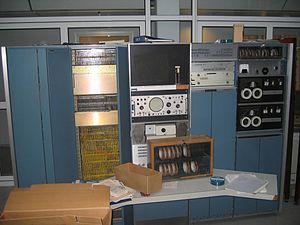
Le DEC PDP-7 est un mini-ordinateur produit par Digital Equipment Corporation. Créé en 1965, il est le premier à utiliser la technologie Flip Chip, pour un coût de 72 000 dollars US ; lui conférant un aspect bon marché et puissant. Le PDP-7 est la troisième des machines 18 bits de Digital, et conserve pour l'essentiel la même architecture de jeu d'instructions que le PDP-4 et le PDP-9.
Unix, officiellement UNIX, est une famille de systèmes d'exploitation multitâche et multi-utilisateur dérivé du Unix d'origine créé par AT&T, le développement de ce dernier ayant commencé dans les années 1970 au centre de recherche de Bell Labs mené par Kenneth Thompson. Il repose sur un interpréteur ou superviseur et de nombreux petits utilitaires, accomplissant chacun une action spécifique, commutables entre eux et appelés depuis la ligne de commande.